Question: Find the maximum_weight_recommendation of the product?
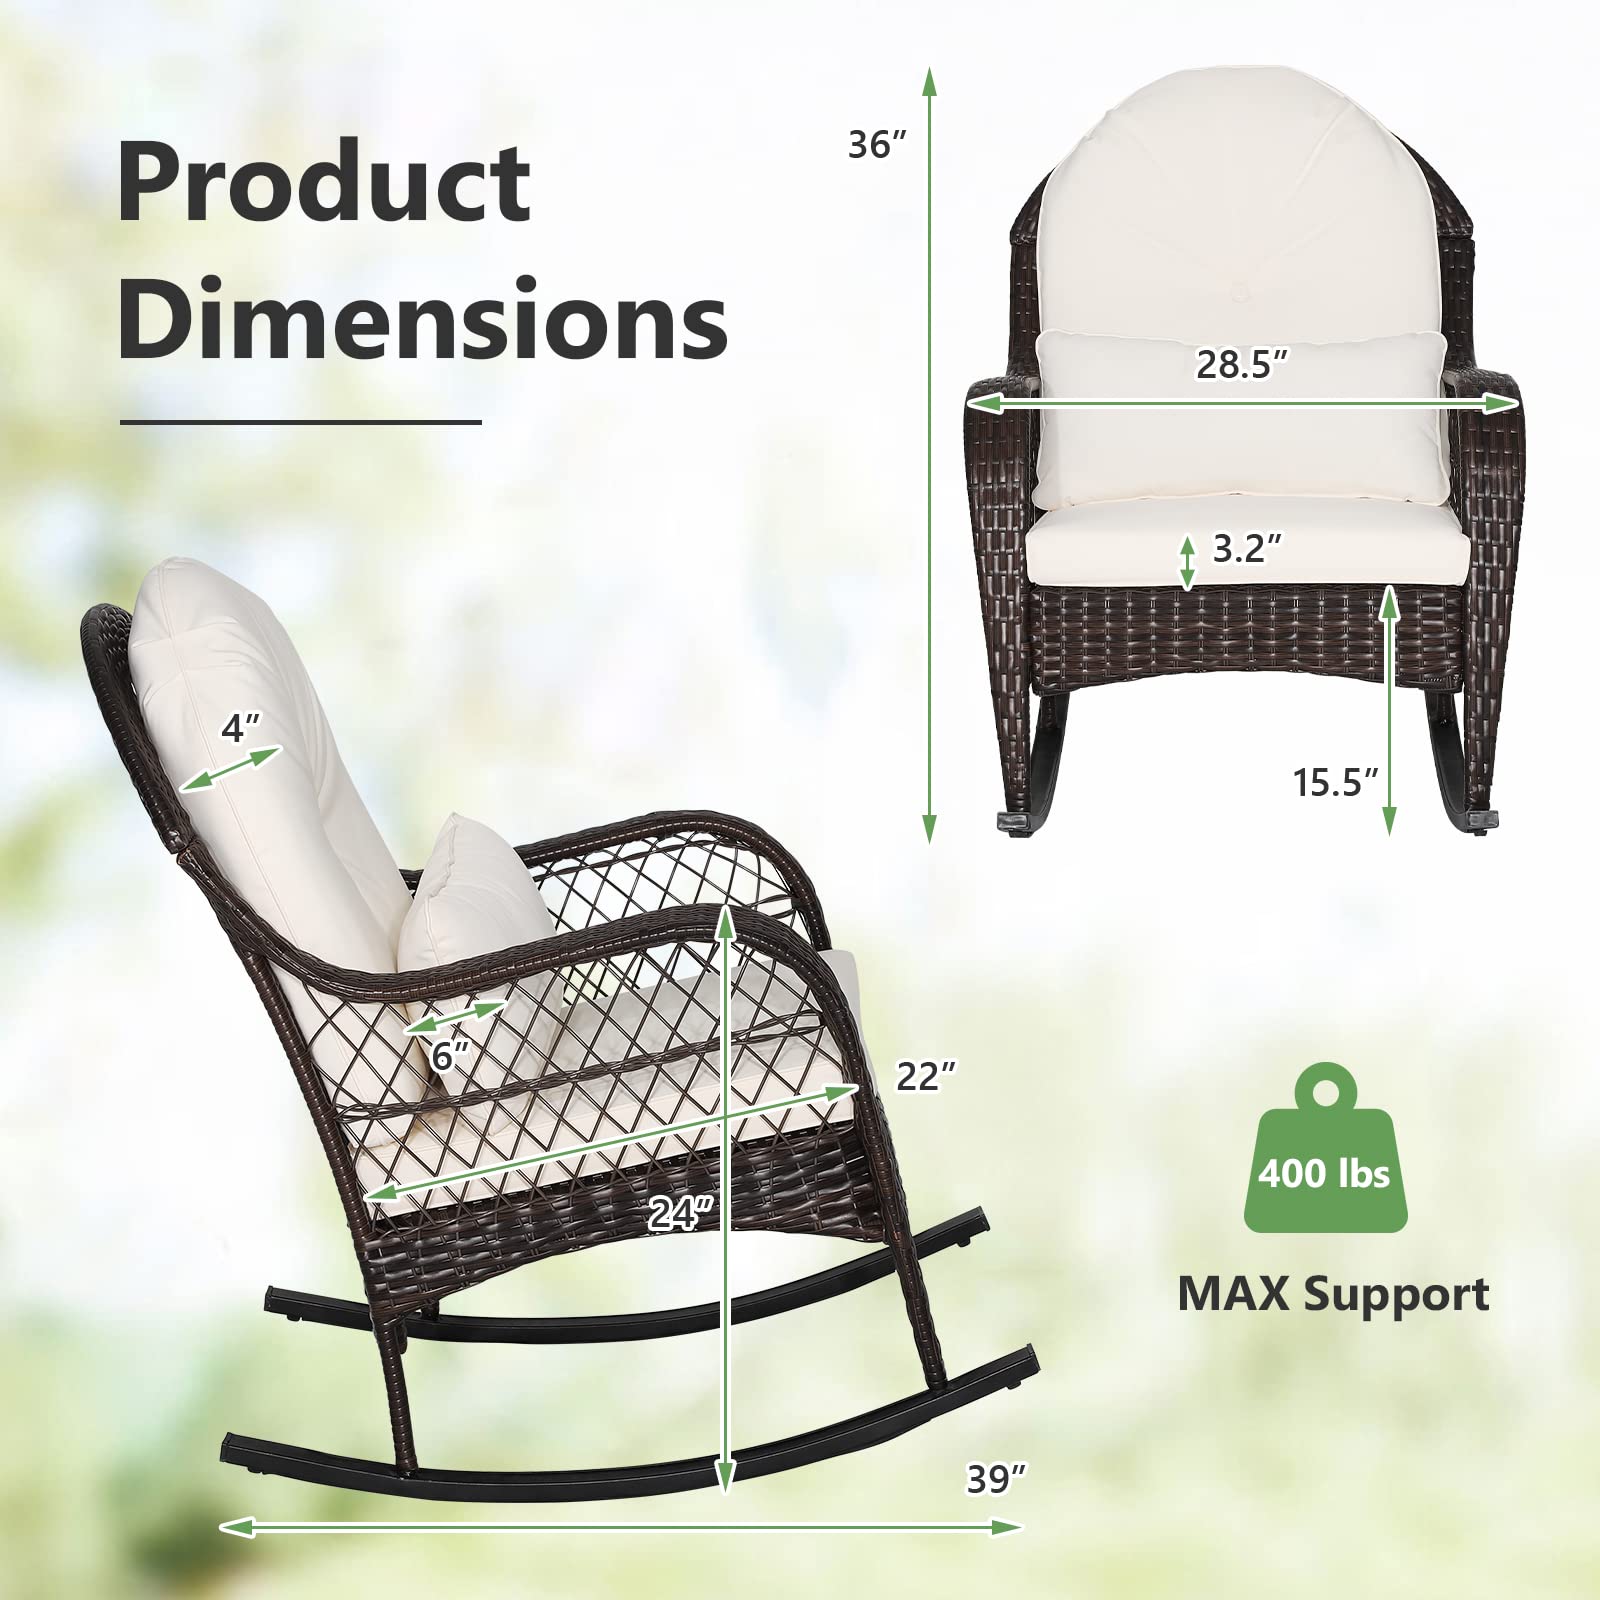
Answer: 400.0 pound